Cultural governance

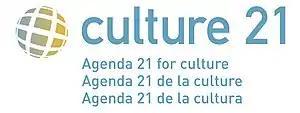
Logo of Agenda 21 for culture

UNESCO itself relies upon partnerships with the private sector in selecting, developing, and promoting World Heritage Sites. Meetings for the selection of these sites attract several hundred attendees, including representatives of interested groups. "World heritage" issues gain prominence through promotion in the mass media with publications such as "National Geographic" and many others. All steps of the process promote the development of a metaculture capable of adjudicating global cultural issues and producing a global literary canon from a vantage point of universality.